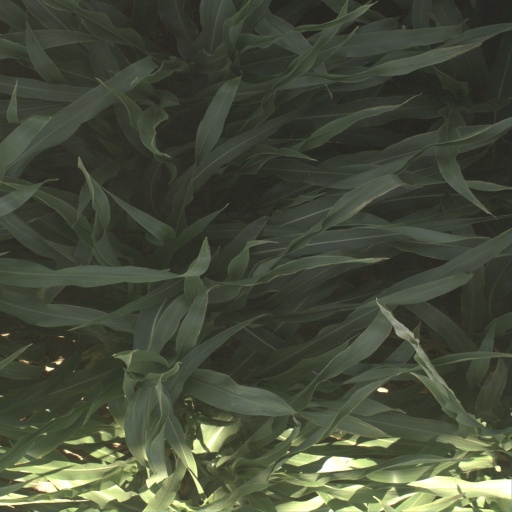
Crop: sorghum